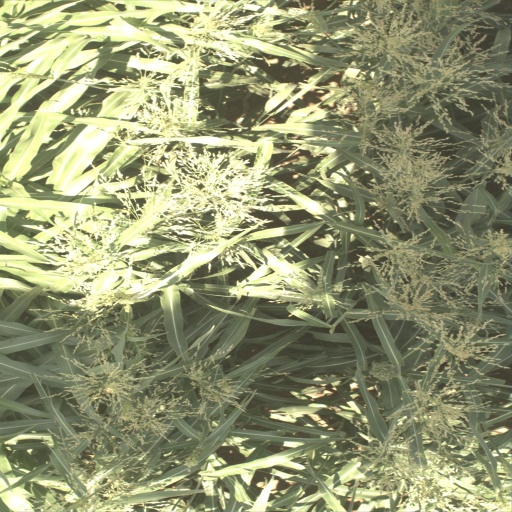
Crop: sorghum